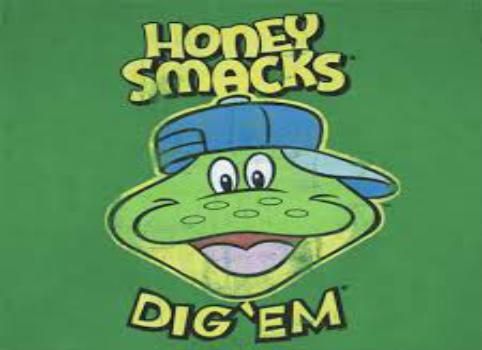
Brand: Honey Smacks
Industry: Food